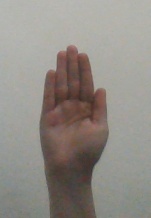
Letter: seen